A Sacred Duty

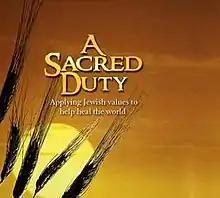
Cover image for the DVD

A Sacred Duty: Applying Jewish Values to Help Heal the World is a 2007 American documentary film written, directed, and produced by Lionel Friedberg. It was distributed by Jewish Veg, then known as the Jewish Vegetarians of North America (JVNA). The film centers on Jewish teachings about caring for the planet, treatment of animals, and the environment, with a focus on Jewish vegetarianism. Interviews with rabbis, activists, and scholars are interspersed with footage and stills illustrating the points being discussed.